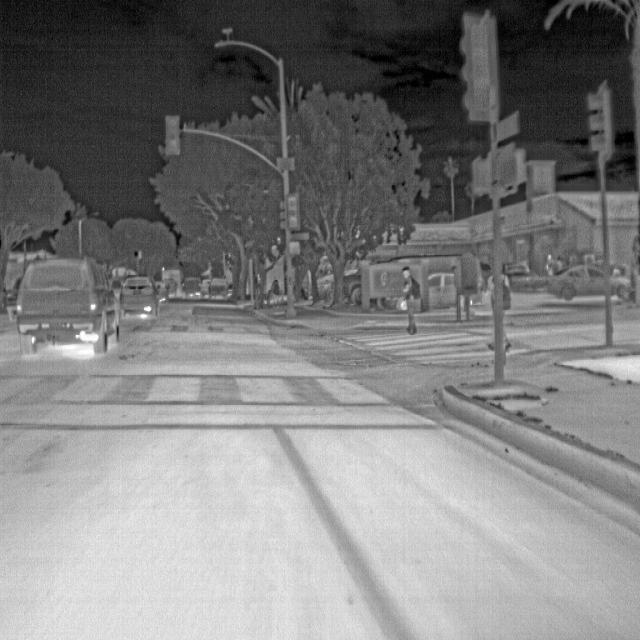
Detected objects:
label: person